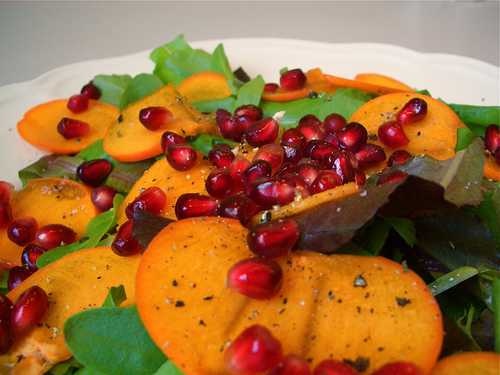
Label: Pomegranate